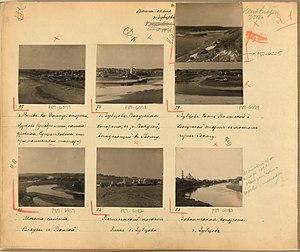
Collection des curiosités remarquables de l'Empire russe par Prokoudine-Gorski est une des premières collections au monde de photographies en couleurs. Elle constitue un patrimoine unique pour les peuples de l'ancien Empire russe et pour toute l'humanité. Son créateur est le célèbre inventeur russe Sergueï Prokoudine-Gorski. Mais il faut remarquer que l'exécution effective de nombreuses photos est due à ses collaborateurs.